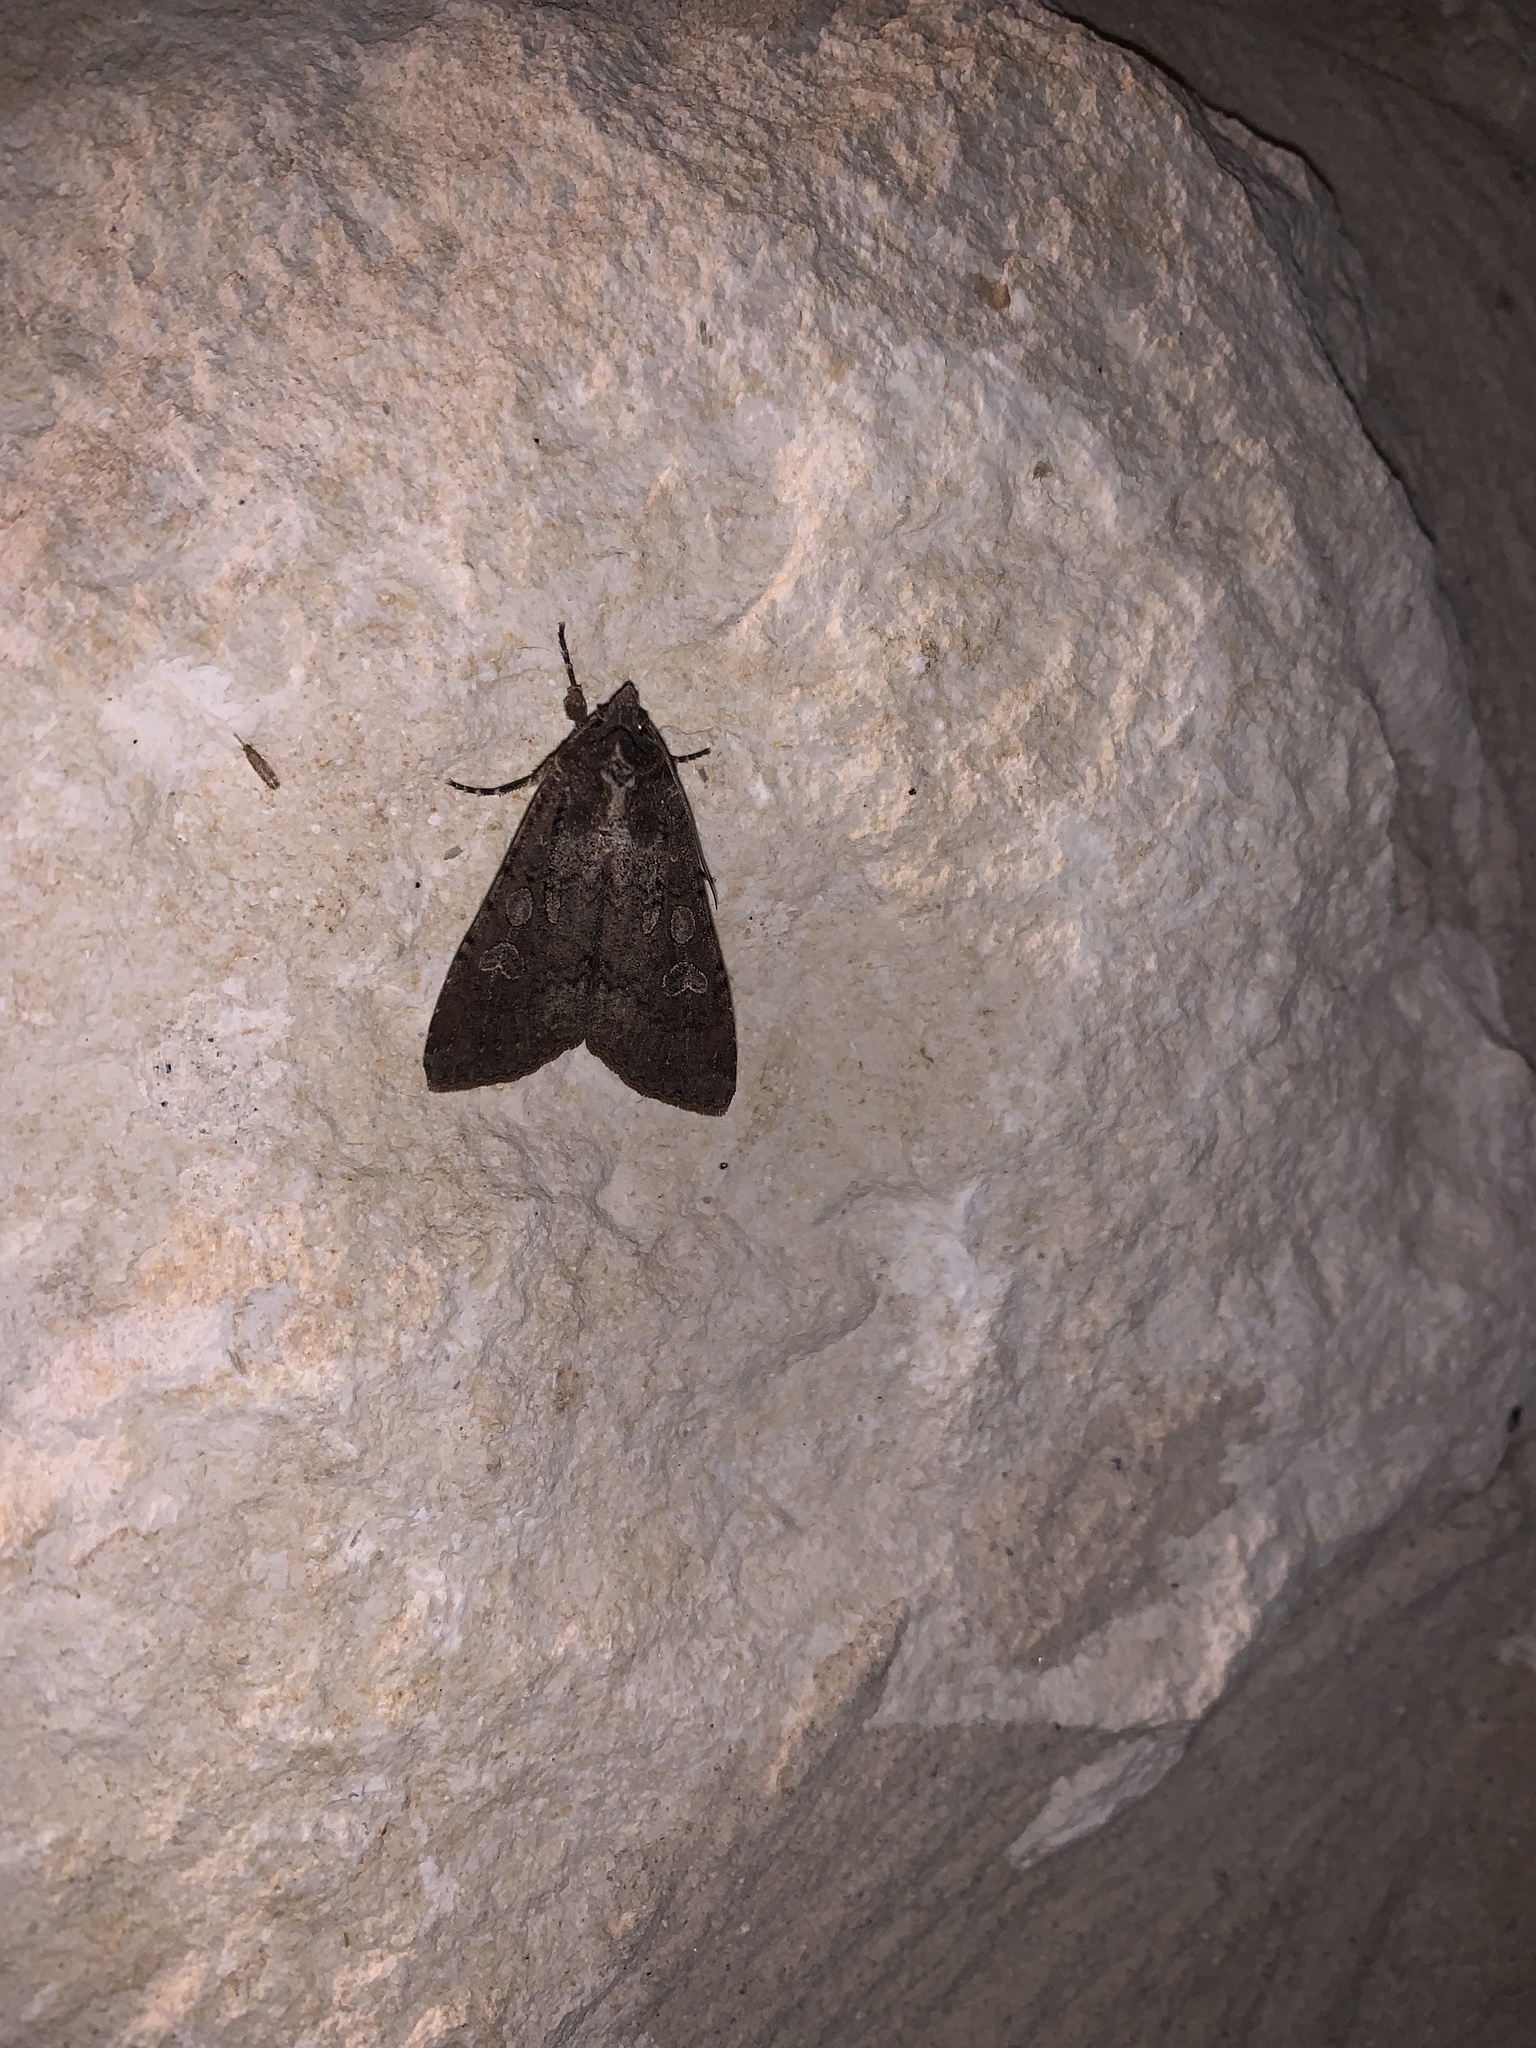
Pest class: cutworms